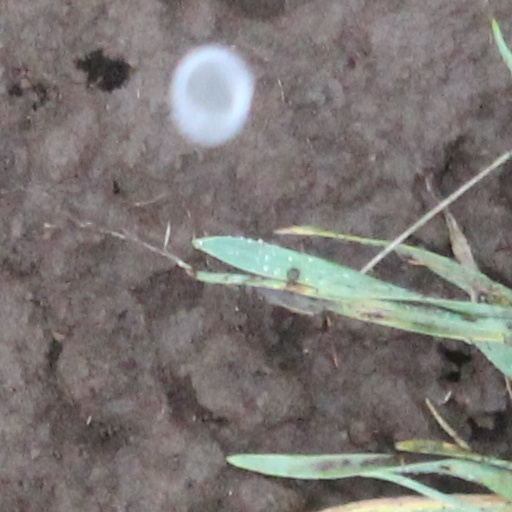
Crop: wheat